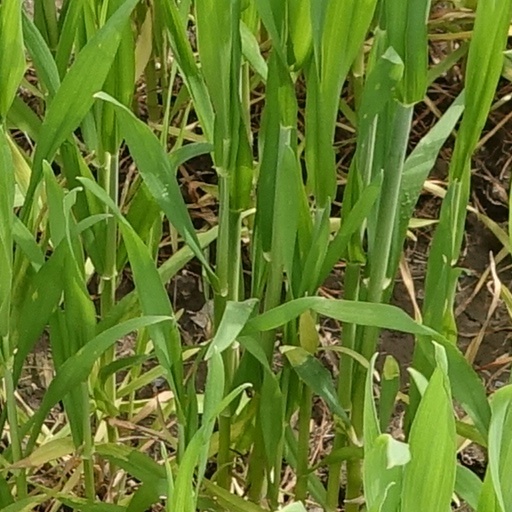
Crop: wheat